New Amsterdam Theatre

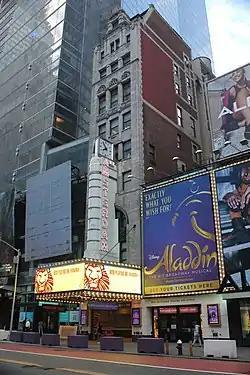
The 42nd Street facade (pictured in 2021) was substantially altered in 1937.

In January 1902, Klaw and Erlanger bought seven land lots at 214 West 42nd Street and 207–219 West 41st Street. At the time, the theater was to be known as the Majestic. The next month, Fuller Construction was hired as the main contractor, and Herts & Tallant were selected as the architects for the theater. By then, the venue had been named the New Amsterdam, after the Dutch colonial settlement that predated New York City. Herts & Tallant submitted plans to the New York City Department of Buildings (DOB) shortly afterward. Construction had commenced by May 1902. Eighteen steam drills and 150 workers excavated the foundation to a depth of .